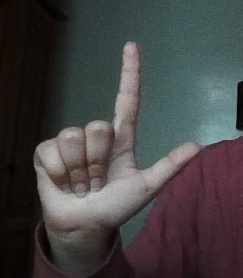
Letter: laam